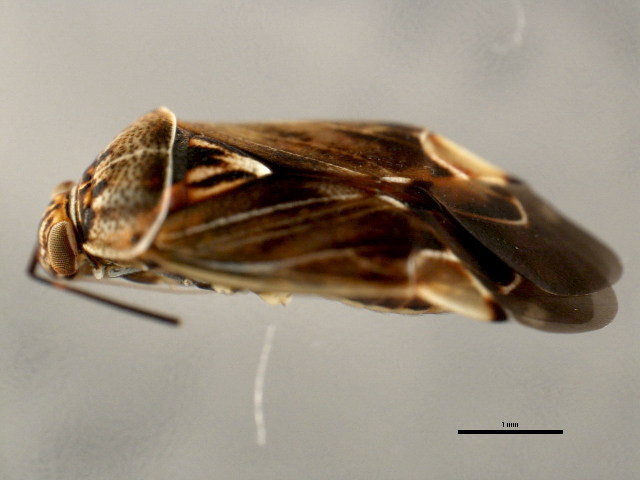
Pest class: lygus_bug